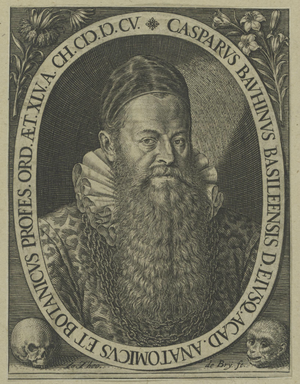
L'histoire de la pomme de terre commence avec celle des Amérindiens qui vivaient il y a plus de 10 000 ans dans la zone côtière de l'actuel Pérou et au sud-ouest de l'Amérique latine.